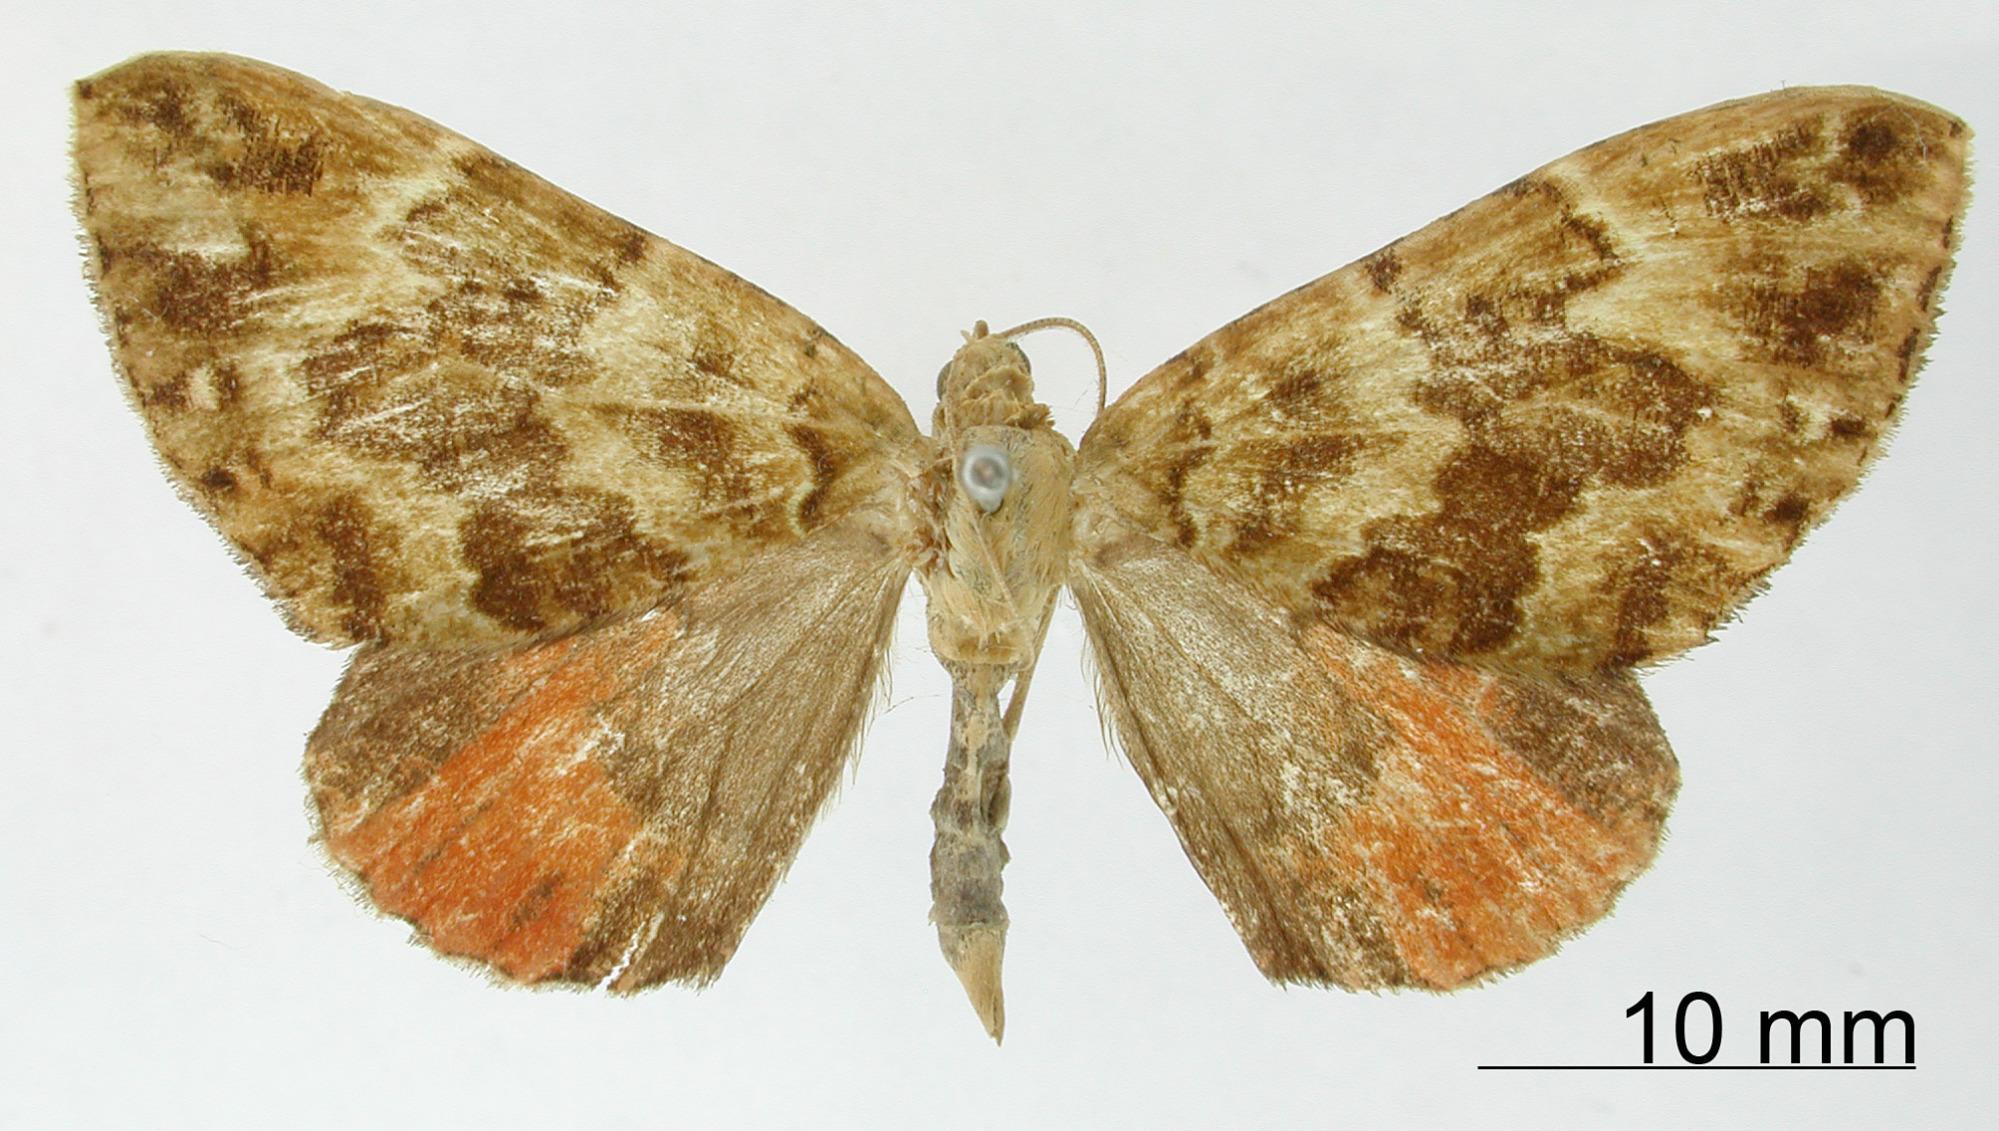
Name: Eriopygidia angulifascia
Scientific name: Eriopygidia angulifascia Dognin, 1907
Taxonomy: Animalia, Arthropoda, Insecta, Lepidoptera, Geometridae, Larentiinae
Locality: Huancabamba, Peru